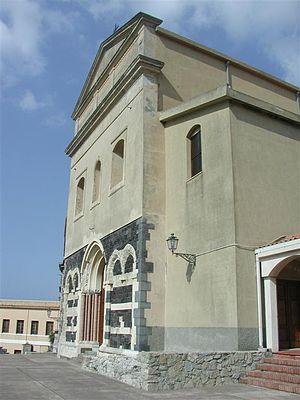
Patti est une commune italienne d'environ 13 200 habitants, située dans la province de Messine, sur la côte nord-orientale de la Sicile en Italie.